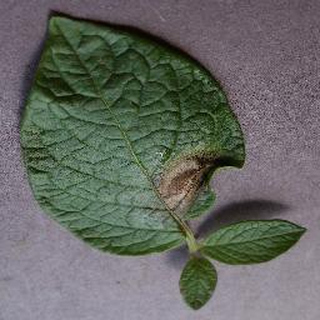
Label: potato_late_blight